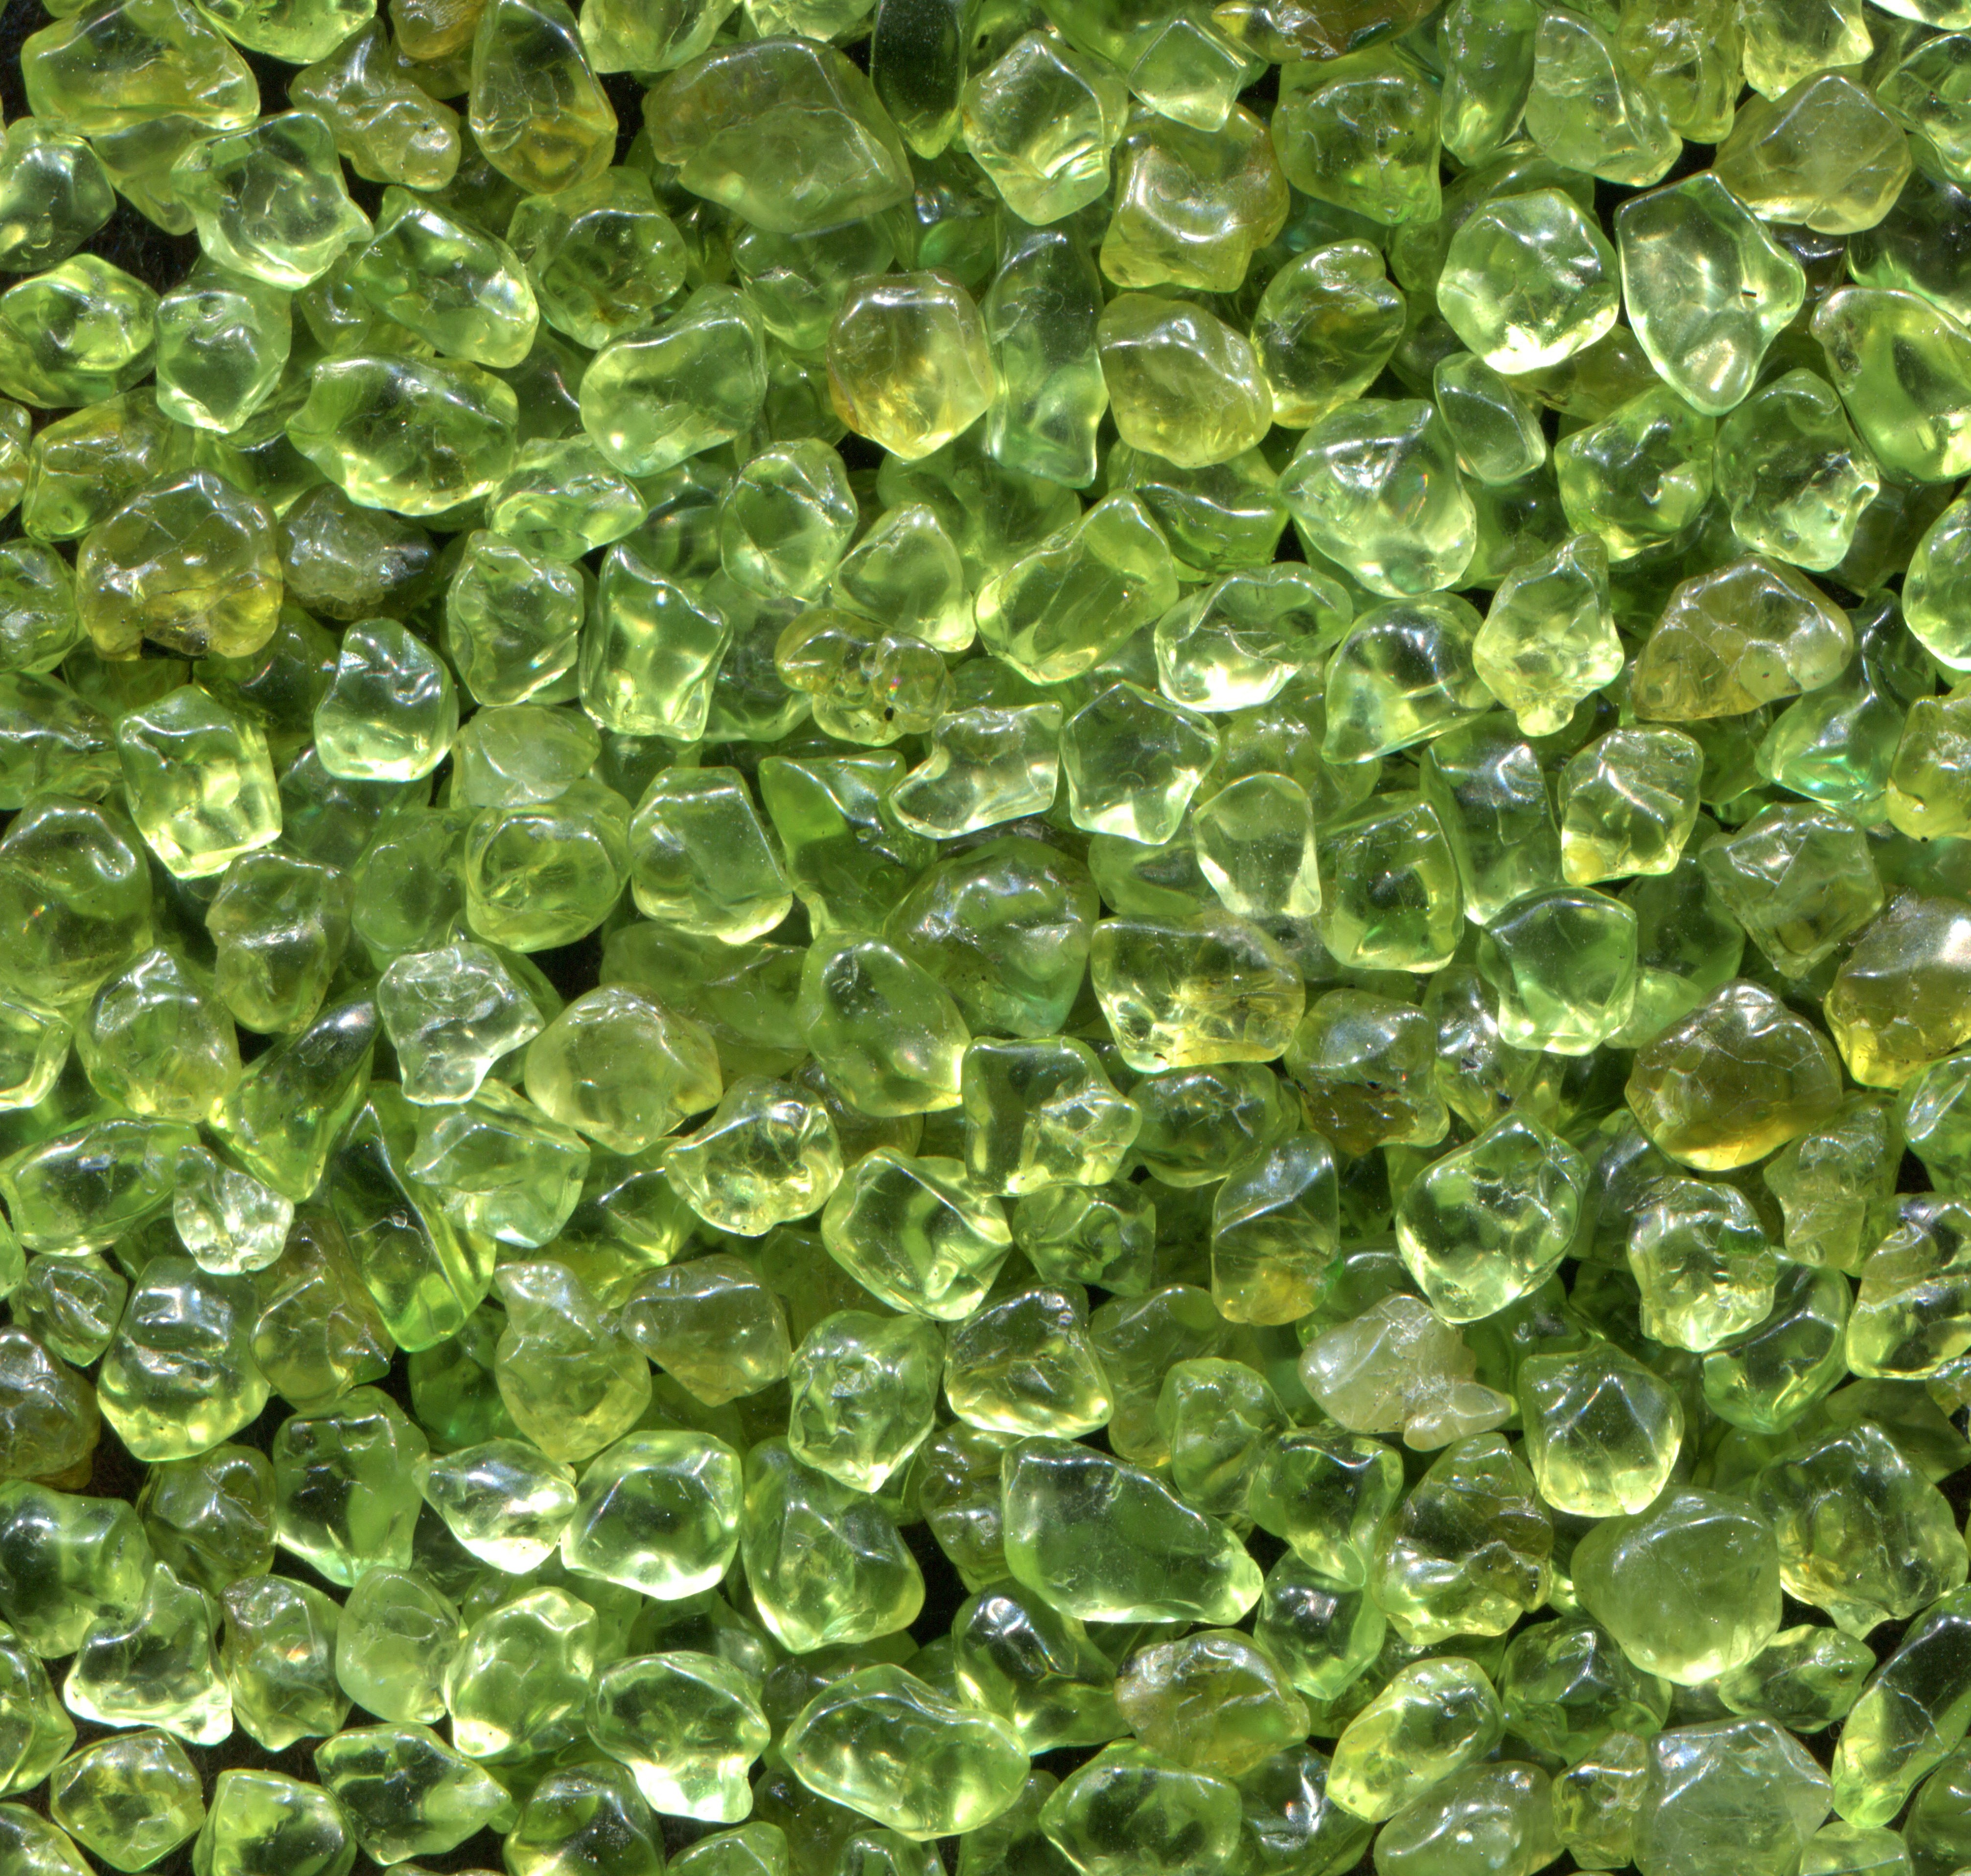
grass, plant, leaf, green, jewellery, gem, shiny, polished, peridot, green algae, annual plant, land plant